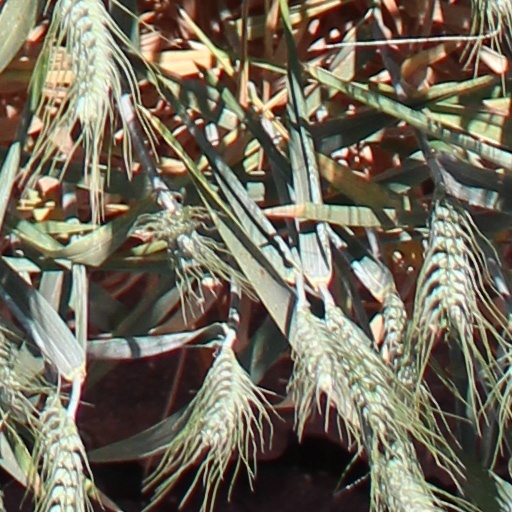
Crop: wheat